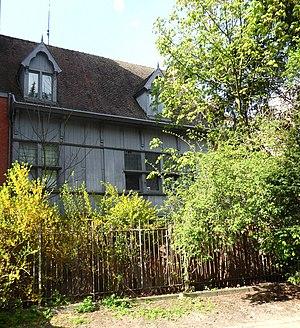
maison à pans de Bois place Gilleson
La place Gilleson est une place de Lille, dans le Nord, en France.